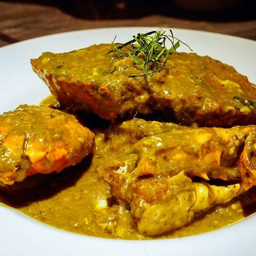
why do i tend to daydream about eating theunhealthy type of food when i get sick ?